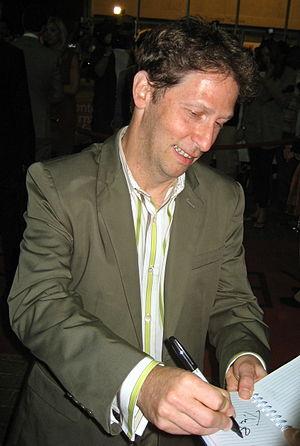
Tim Blake Nelson est un acteur, réalisateur, scénariste, producteur et monteur américain né le 11 mai 1964 à Tulsa, Oklahoma.